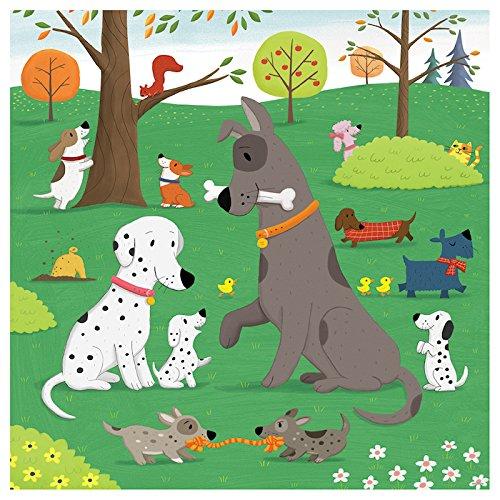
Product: Mudpuppy Dog Days Jumbo Puzzle
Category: Toys & Games | Puzzles | Jigsaw Puzzles
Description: Made with care.
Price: $14.99
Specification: ProductDimensions:9x3.5x9.1inches|ItemWeight:1.54pounds|ShippingWeight:1.54pounds(Viewshippingratesandpolicies)|DomesticShipping:ItemcanbeshippedwithinU.S.|InternationalShipping:ThisitemcanbeshippedtoselectcountriesoutsideoftheU.S.LearnMore|ASIN:073534390X|Itemmodelnumber:9780735343900|Manufacturerrecommendedage:24months-6years